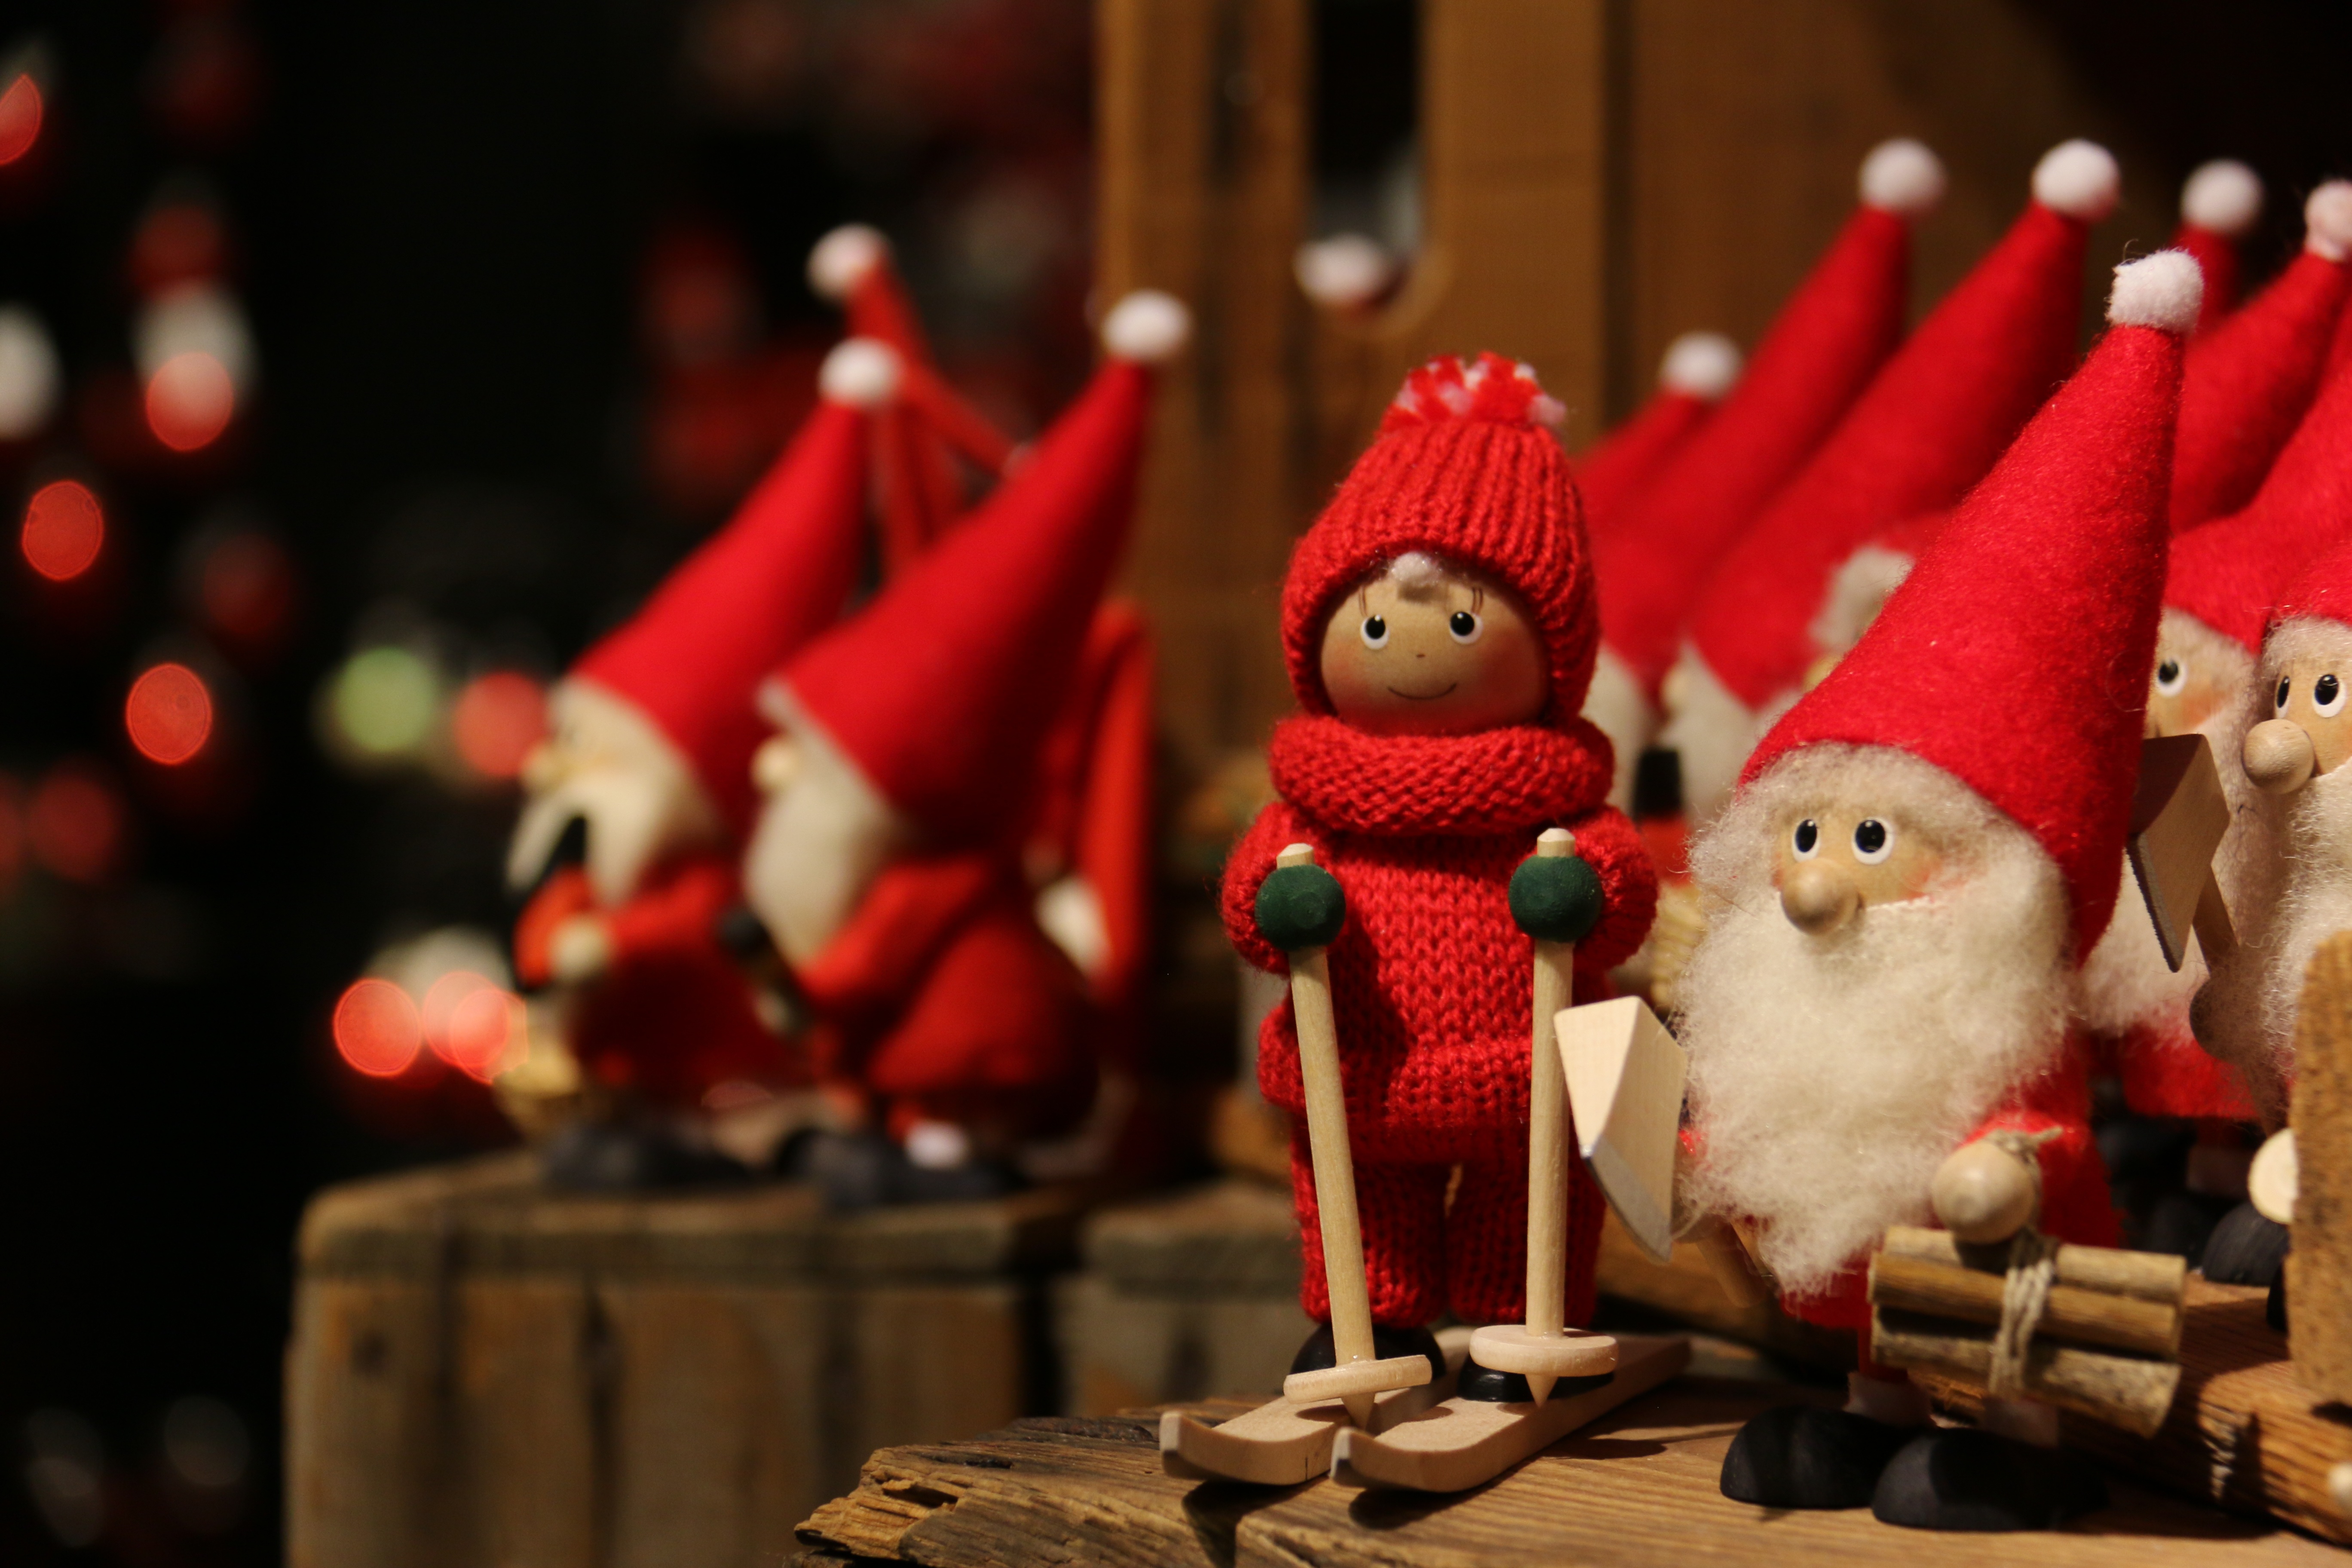
celebration, statue, gift, decoration, red, holiday, christmas, toy, decor, festive, ornament, christmas decoration, decorative, seasonal, december, xmas, santa claus, merry, christmas decor